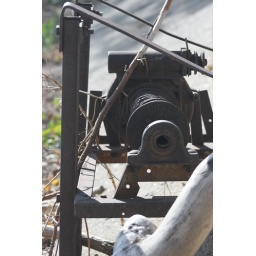
I'm fascinated by unusual 'things'....This is an old boat winch at the bottom of a sea wall north of Peoria....